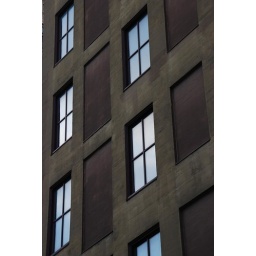
Couldn't squeeze all six windows into the frame. I liked the soft tones of the building and the reflections of the sky in the windows.